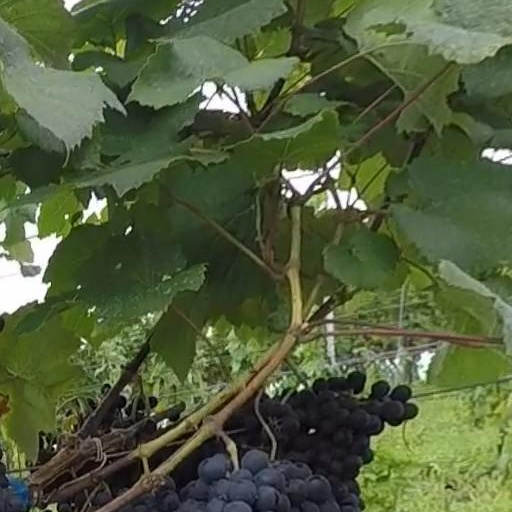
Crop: grape